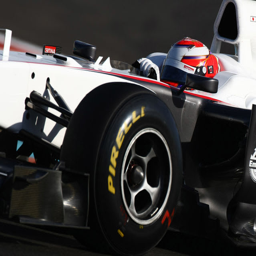
the distinctive rims of model